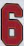
Number: 6